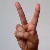
The image shows a hand gesture representing the letter 'V' in Indian Sign Language.